Question: Please indicate a possible affordance area of baseball bat that can be used for hitting
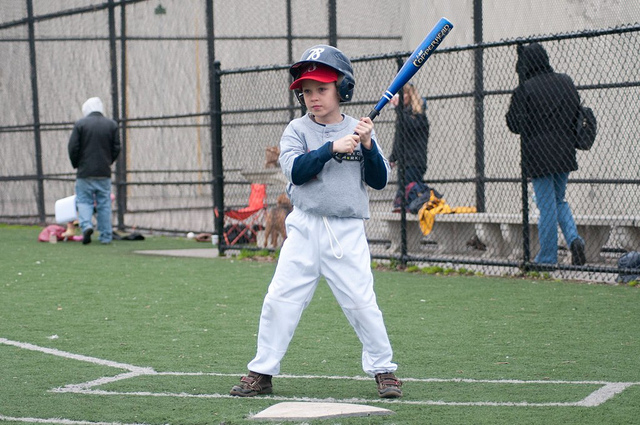
Answer: [416.656, 17.07, 452.846, 52.626]